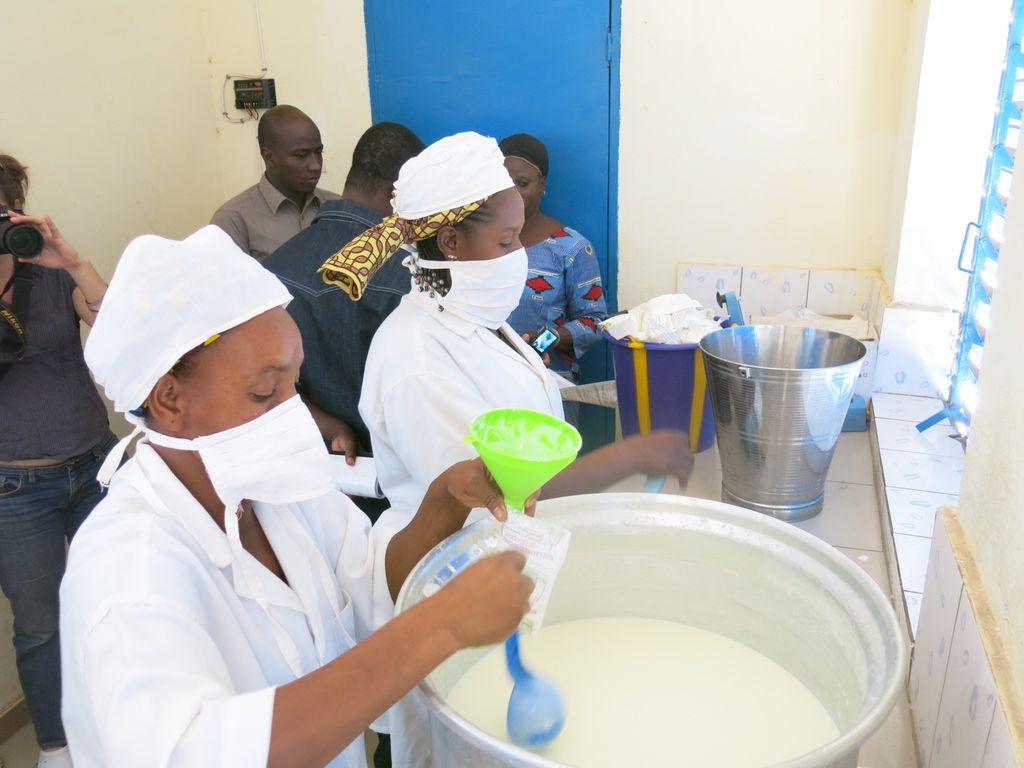
Kuna watu wawili waliovaa sare nyeupe na barakoa, wanashiriki katika kuchakata bidhaa ya kiyoyevu, labda maziwa. Mmoja wao anatumia [cs] funnel [cs]  kumwaga kutoka kwa pakiti hadi kwenye chombo kikibwa huku watu wengine wakishuhudia shughul hiyo ya uzalishaji.